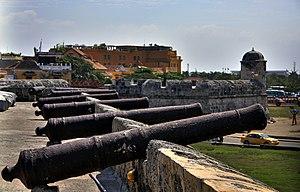
SVP, rendez cette description accessible à tous en la traduisant dans plusieurs langues.
Carthagène des Indes est une ville de Colombie et la capitale du département de Bolívar. Ville portuaire, elle est située sur la côte septentrionale du pays, au bord de la mer des Caraïbes, à environ 120 km de Barranquilla. Sa population s'élève à 1 075 000 habitants.